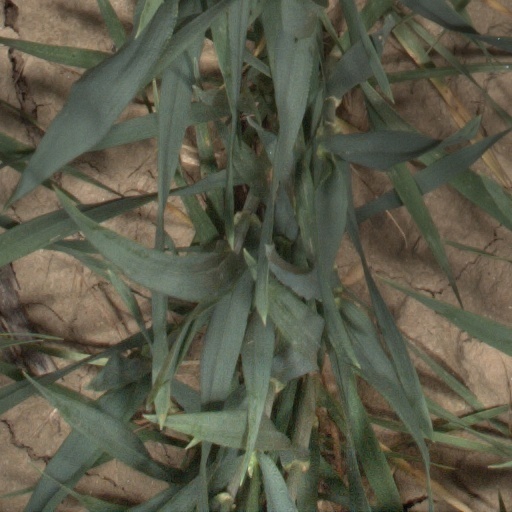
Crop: wheat